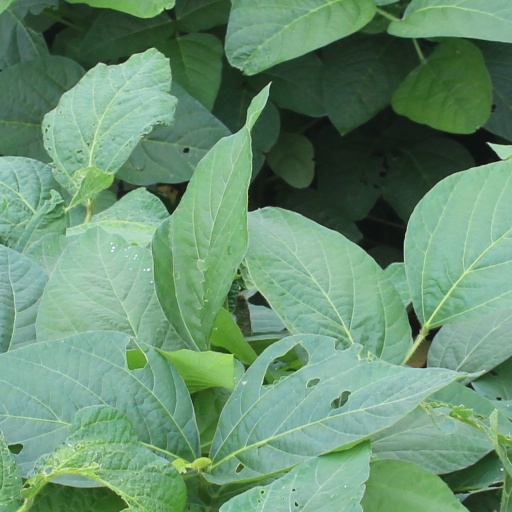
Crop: soybean